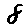
Label: 8